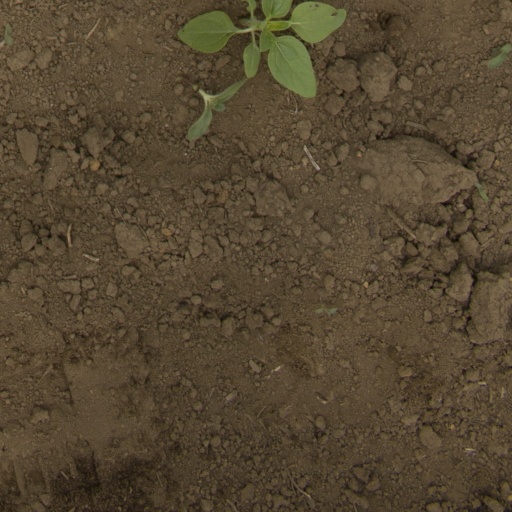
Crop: Jerusalem artichoke